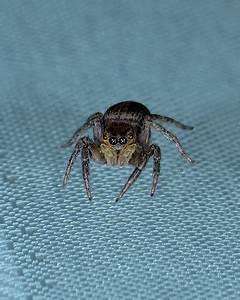
spider